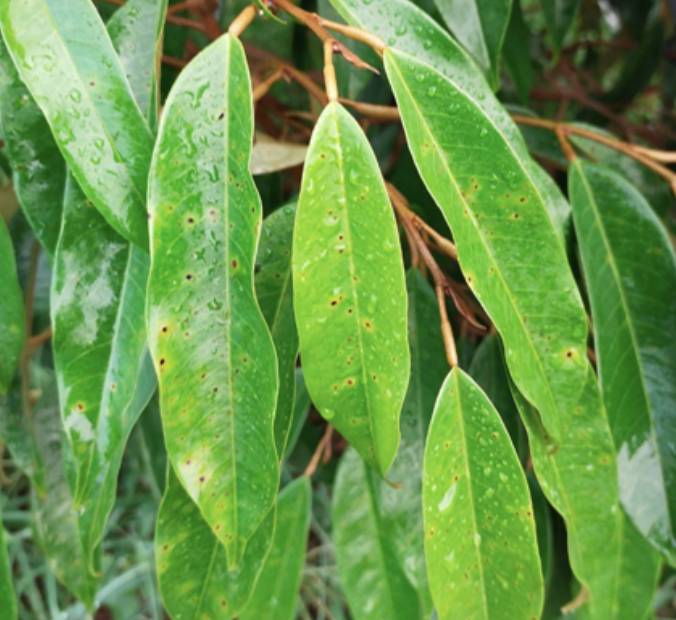
Label: canker_disease